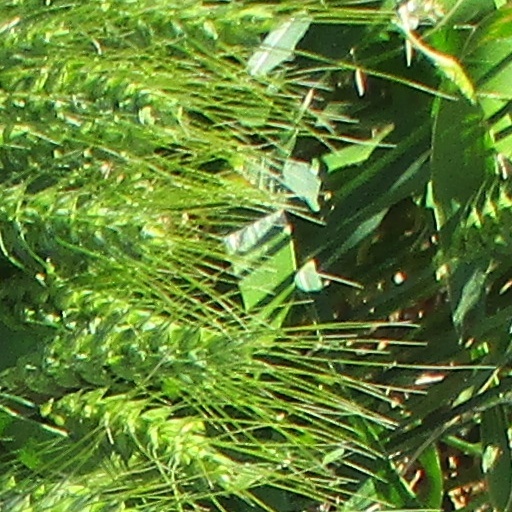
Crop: wheat